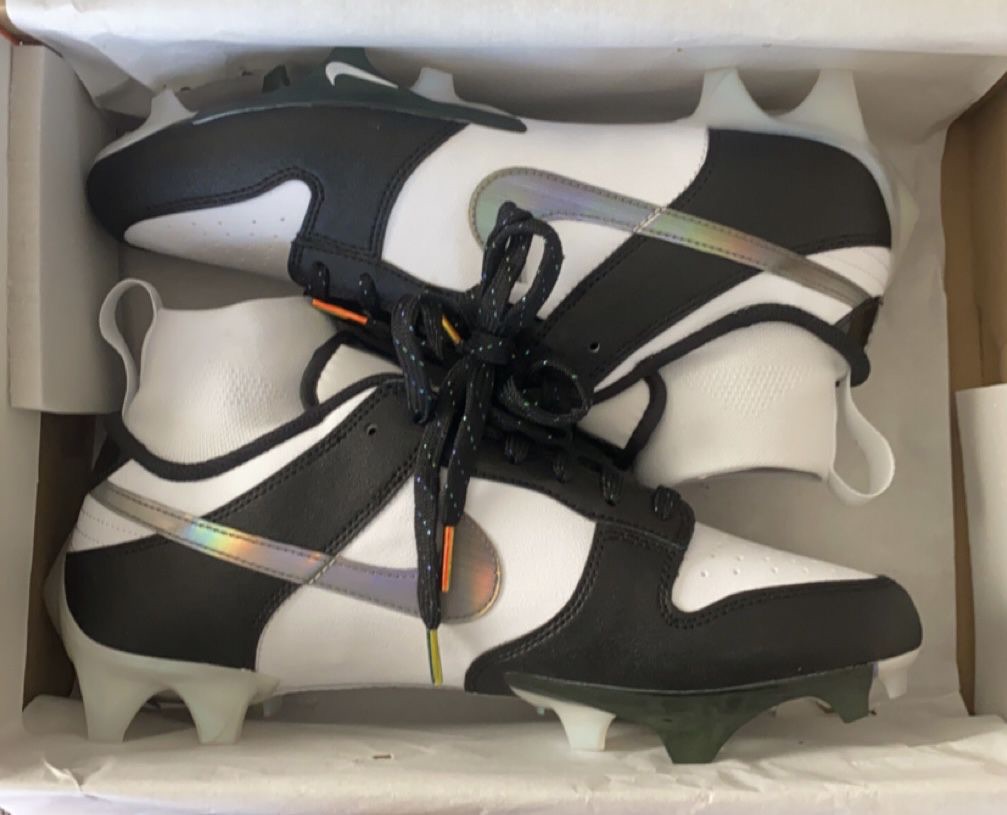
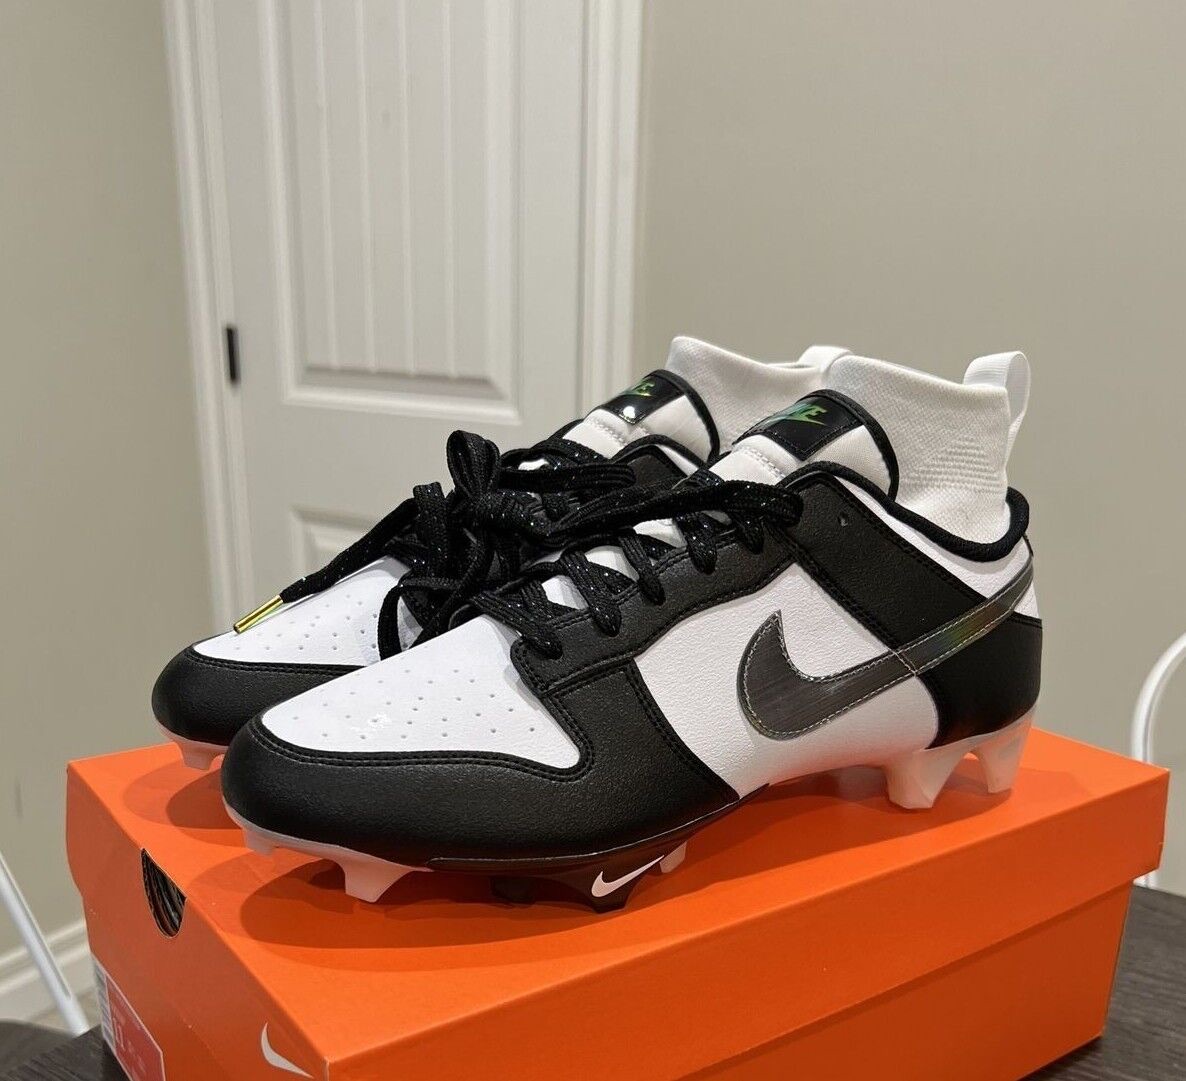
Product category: misc
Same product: yes